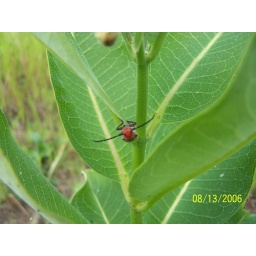
field by my house